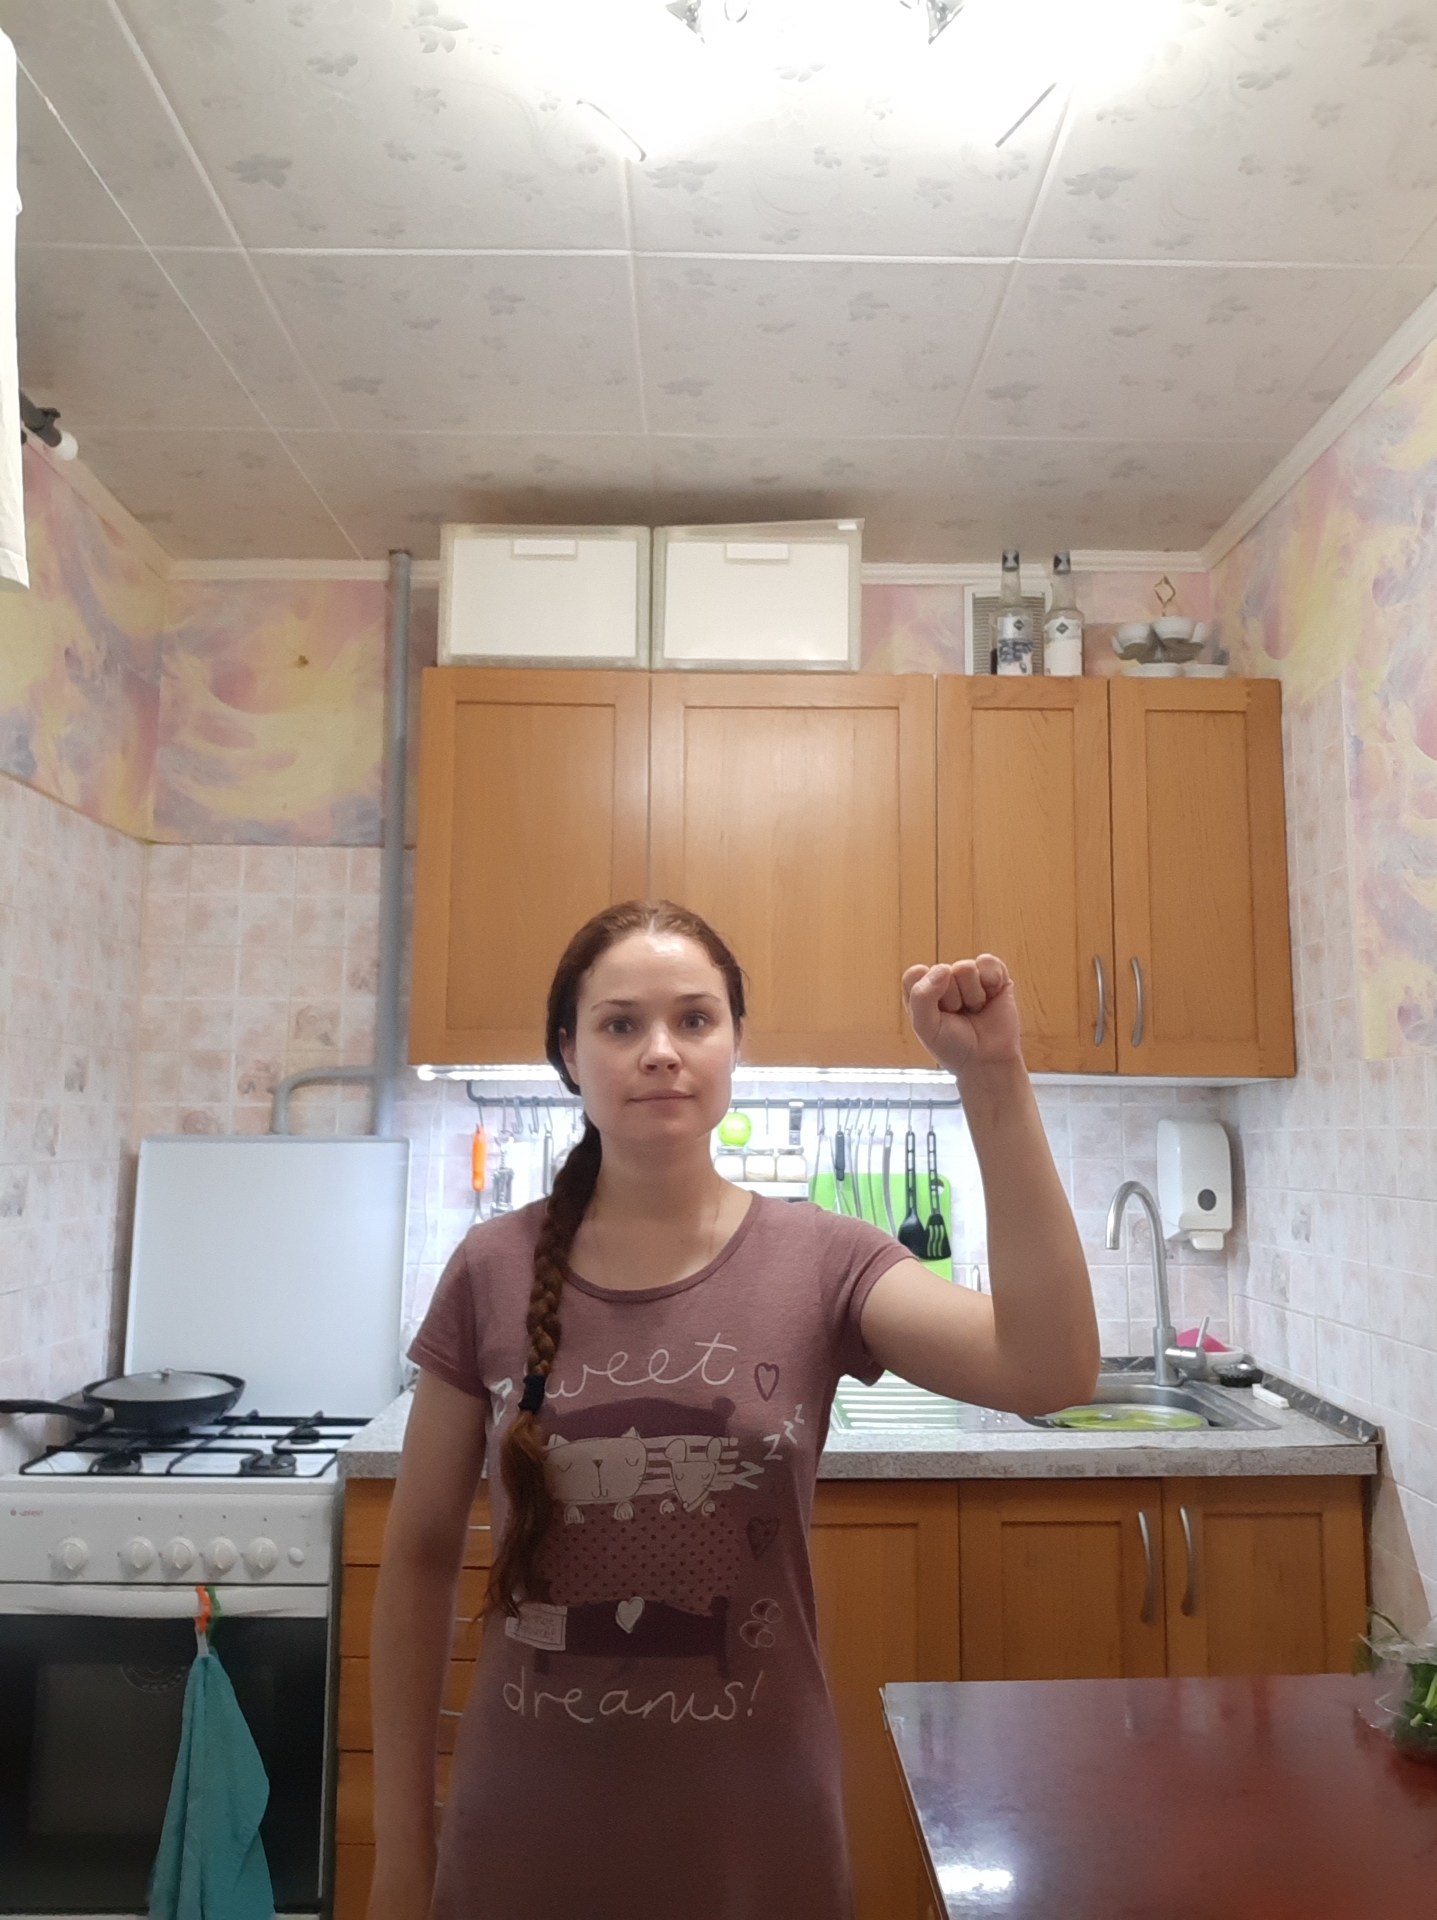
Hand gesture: fist